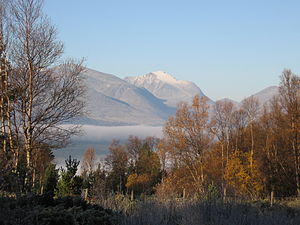
Rondane
Rondeslottet sneklædt en efterårsdag
Rondane er et fjeldområde øst for Gudbrandsdalen i Øst-Norge i Innlandet fylke. Rondane blev i 1962 Norges første nationalpark. Parken blev udvidet i 2003 og dækker nu et område på 963 km².